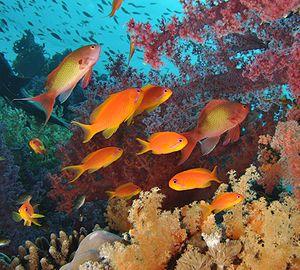
Le Barbier rouge ou Poisson-barbier est une espèce de poissons de la famille des Serranidae.